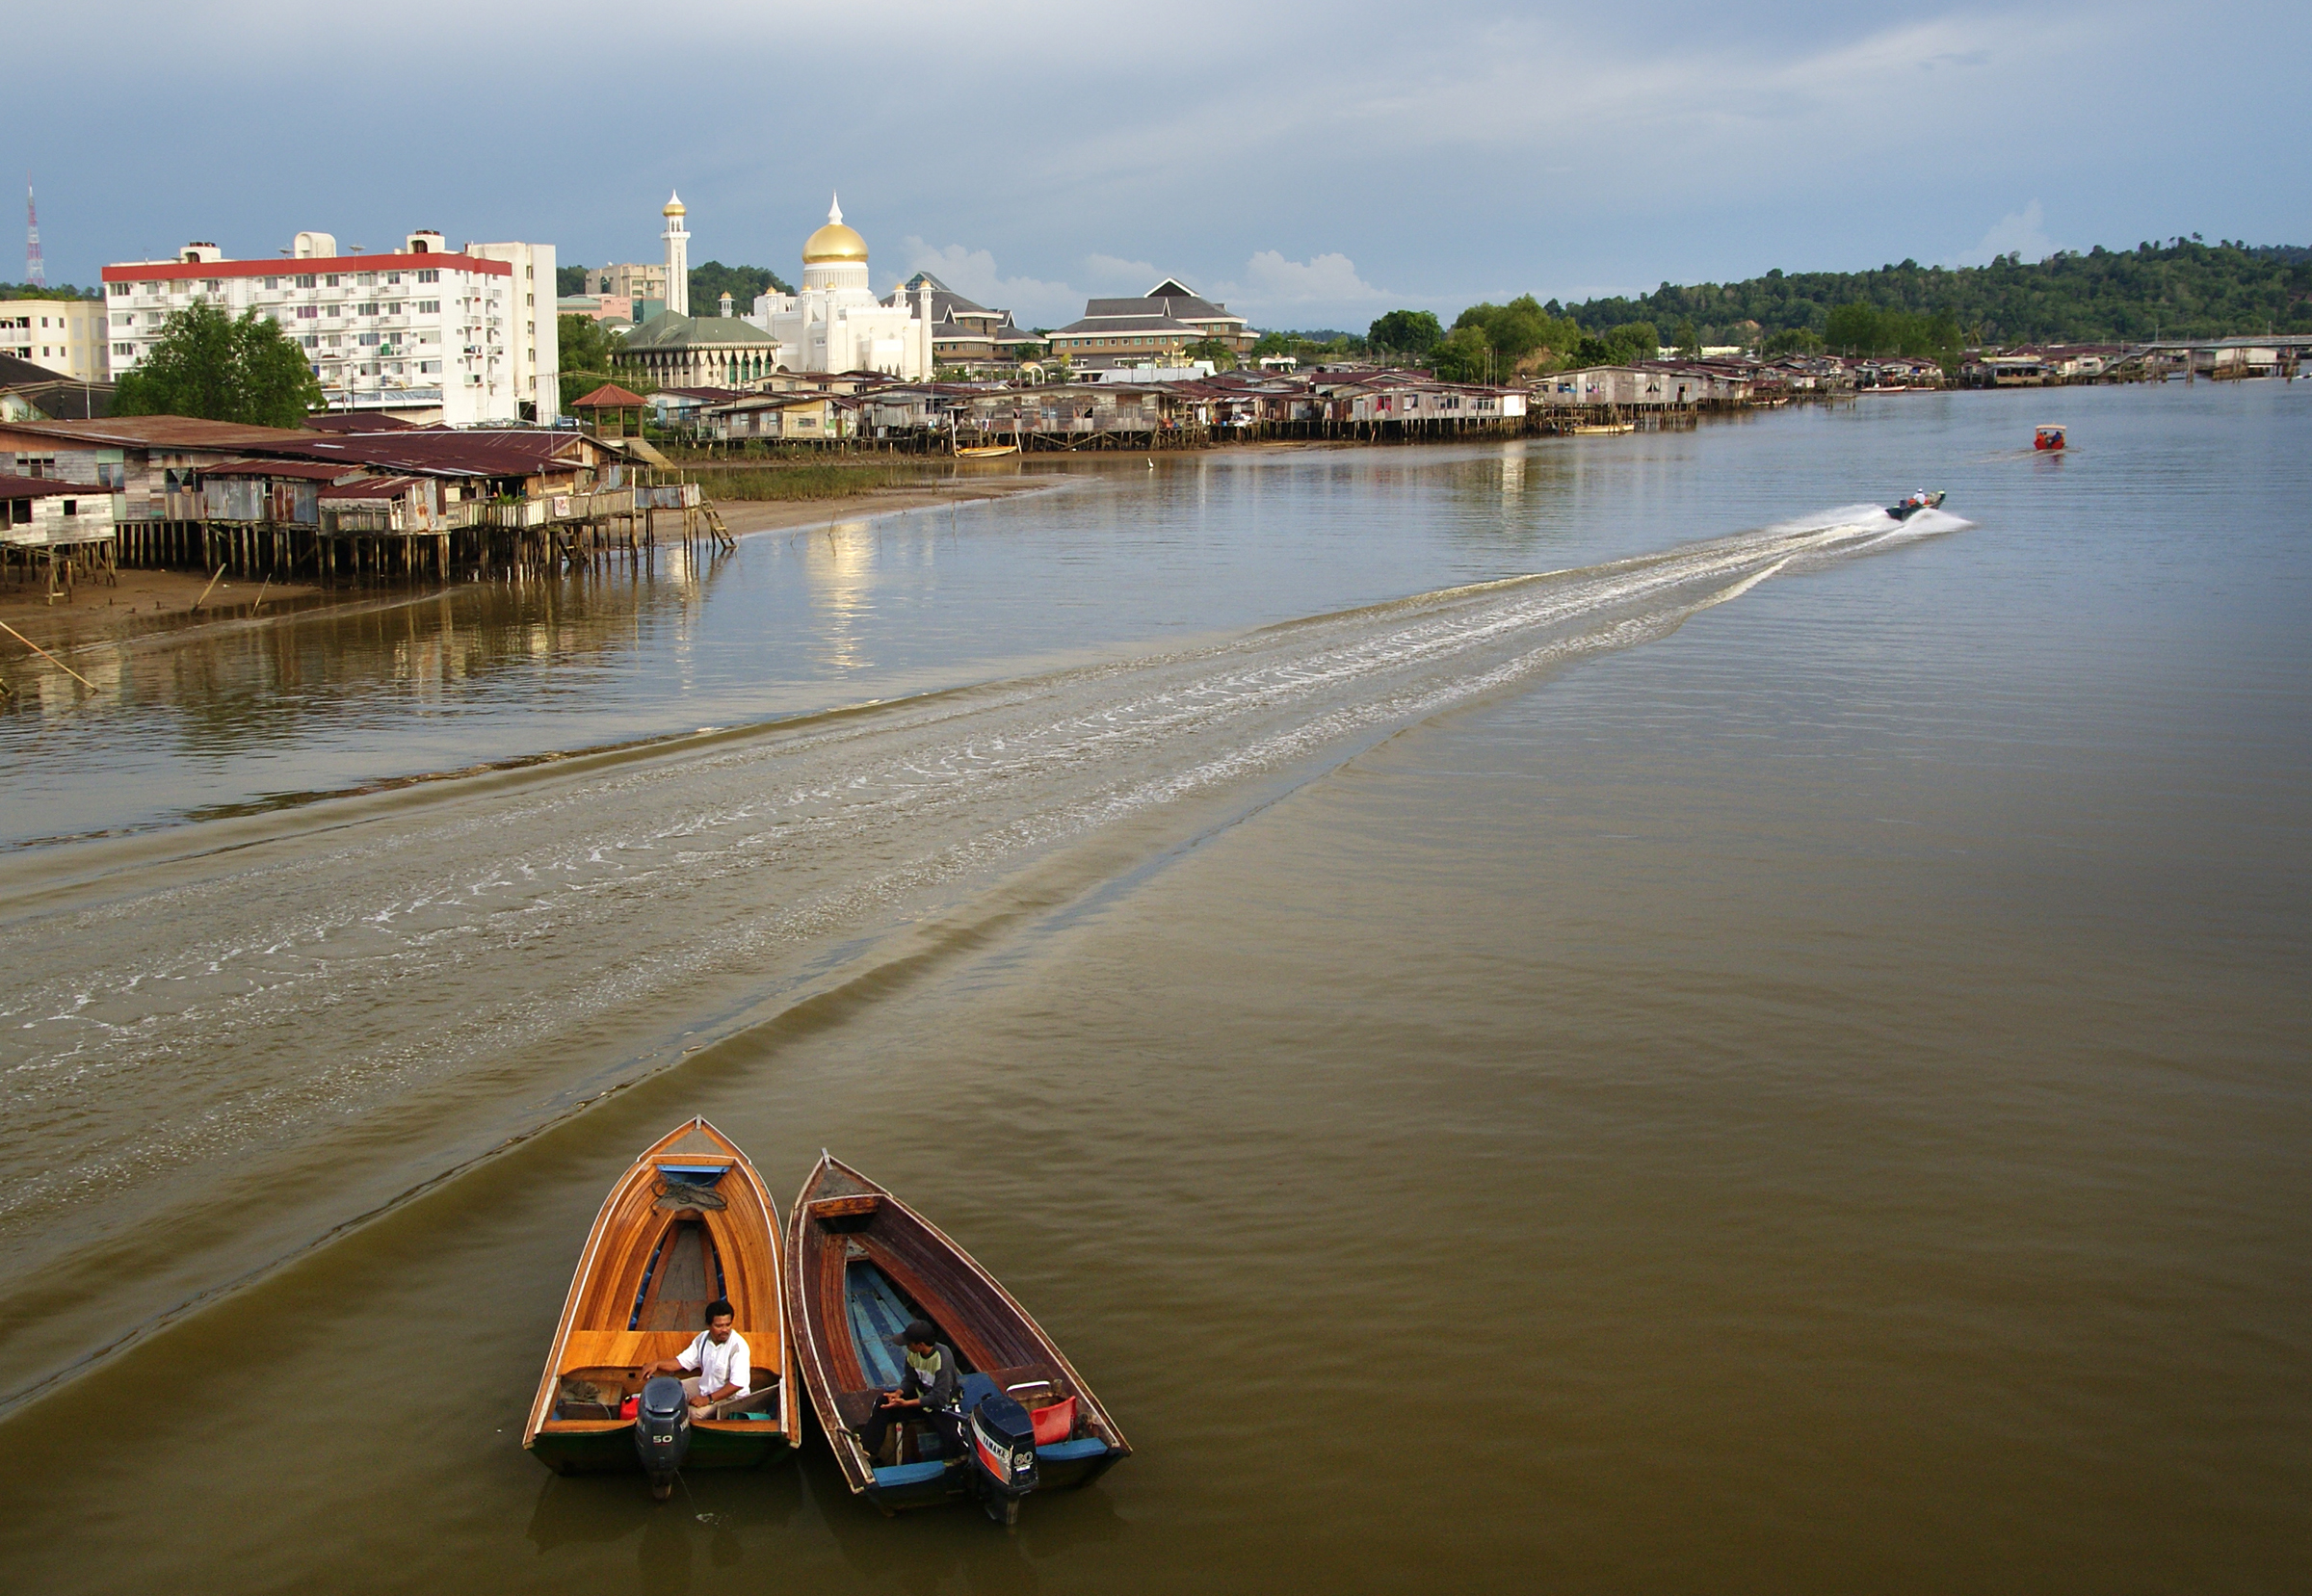
beach, sea, coast, water, boat, shore, river, vacation, reflection, vehicle, bay, waterway, body of water, boating, boats, malaysia, brunei, sonydslra300, tamron1750mm, watertaxi, islamicmosque, bandarseribegawan